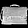
Label: Bag